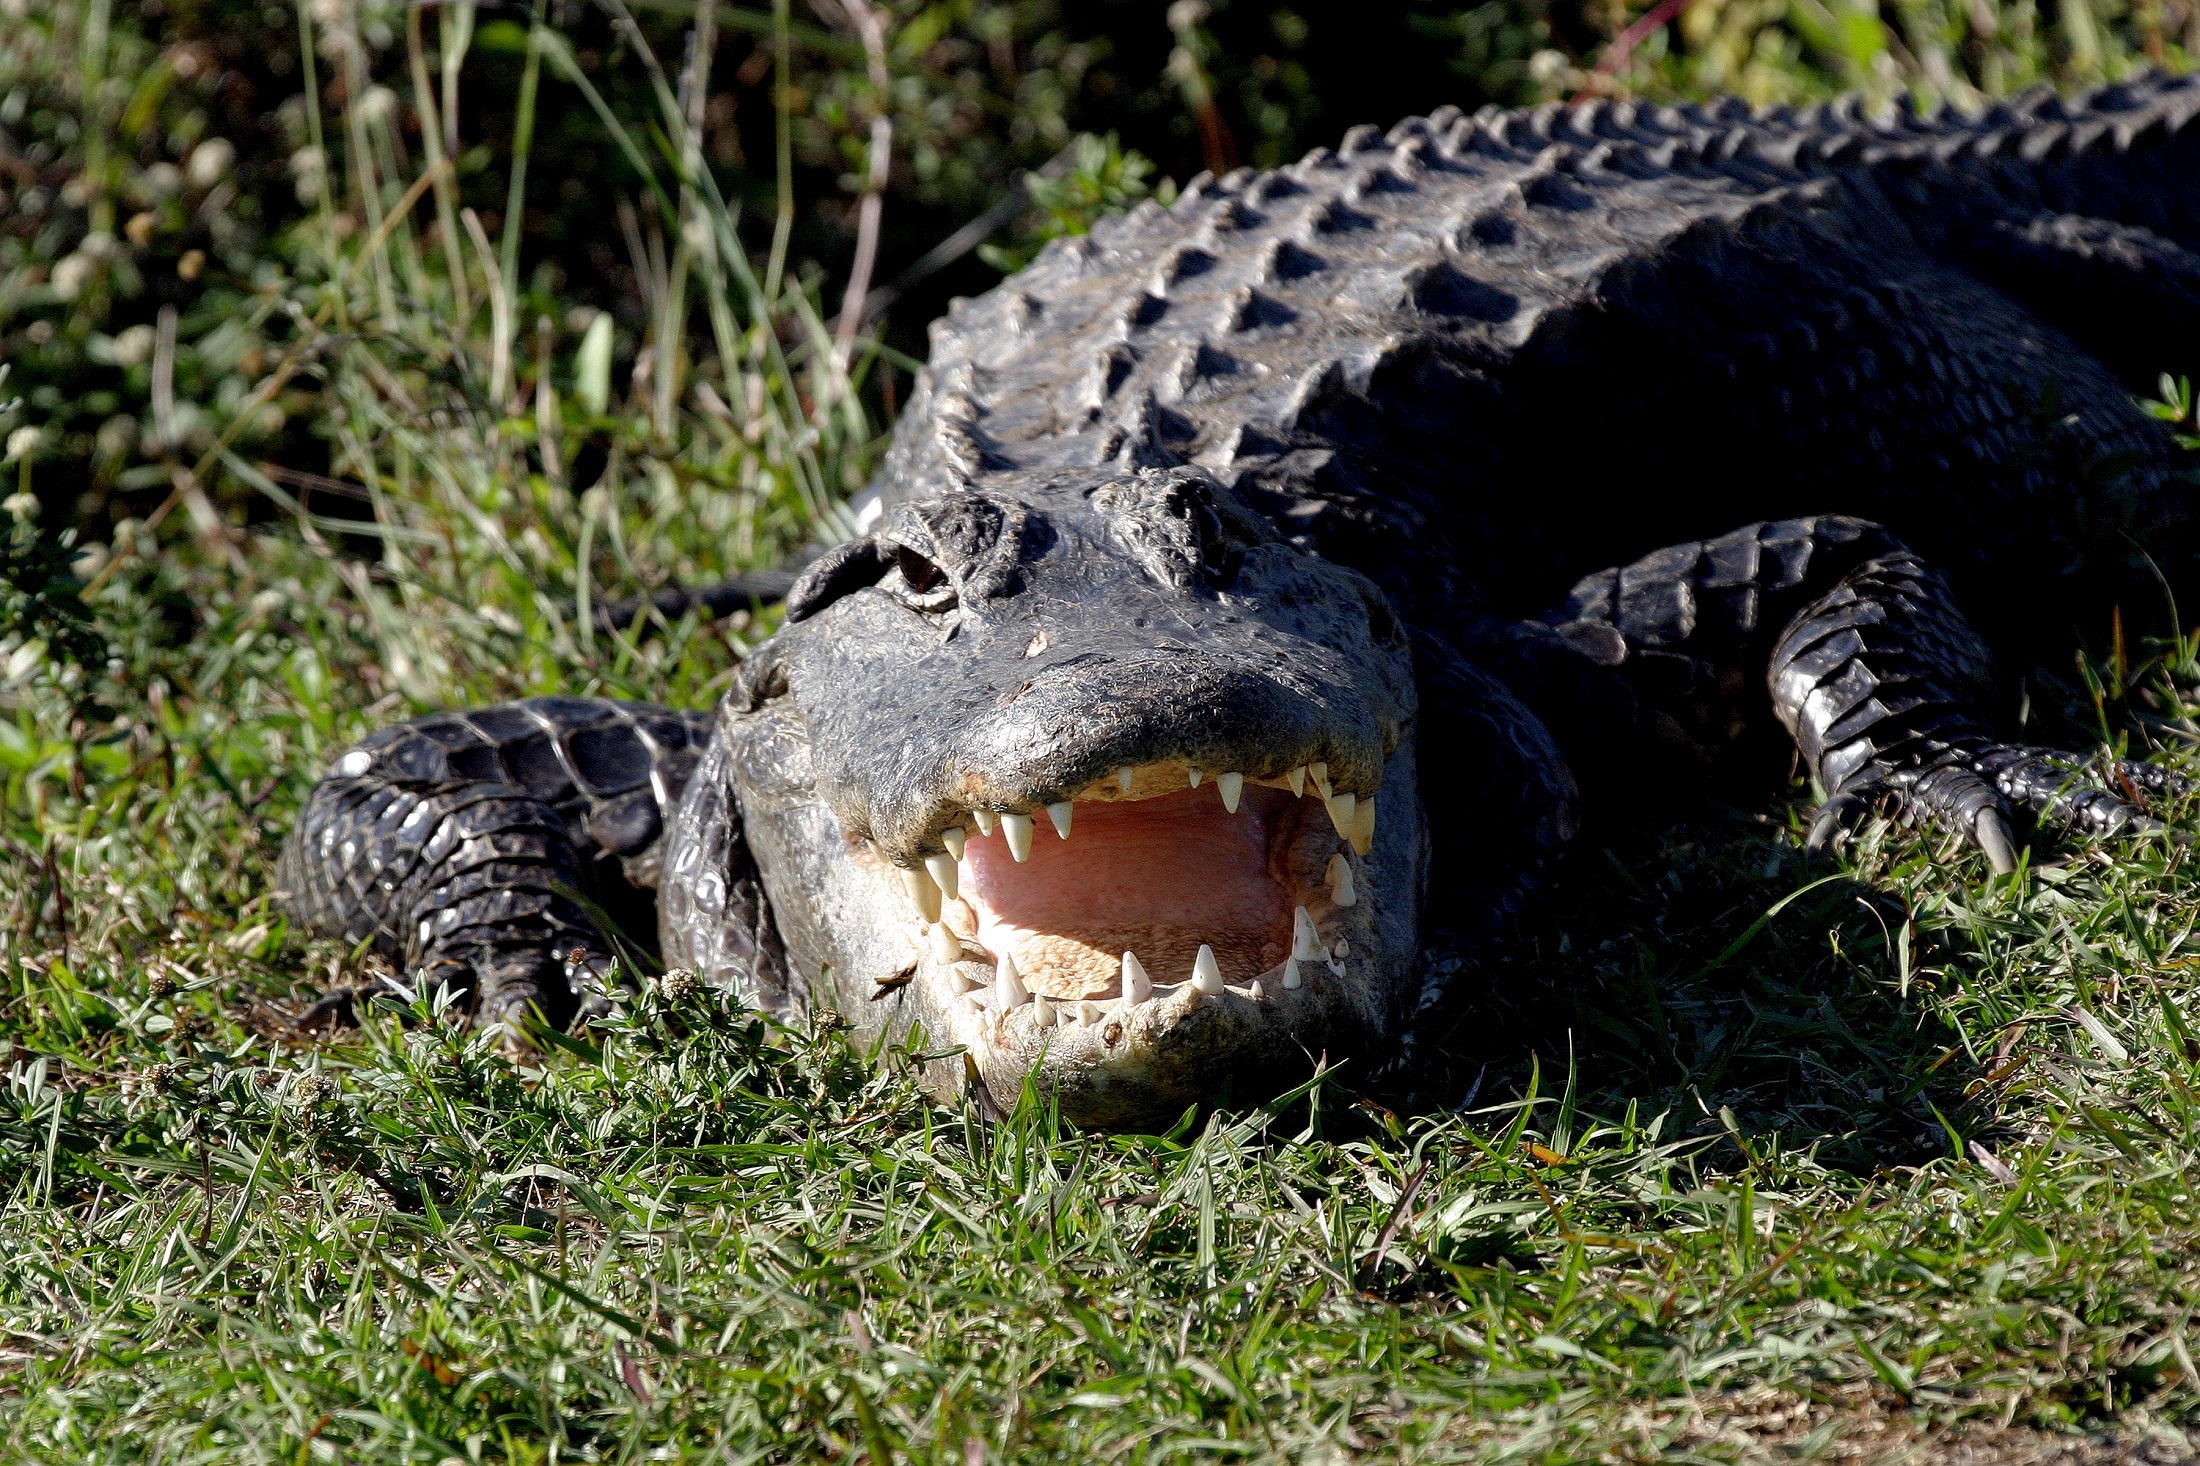
nature, grass, looking, wildlife, tropical, predator, reptile, fauna, crocodile, alligator, eye, head, tortoise, vertebrate, teeth, resting, crocodilia, american alligator, nile crocodile